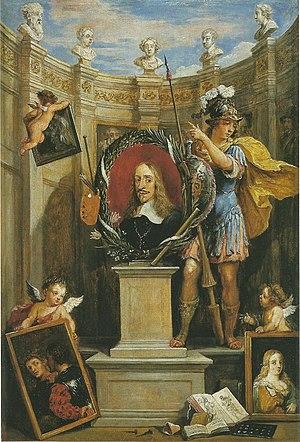
Theatrum Pictorium ou Le Théâtre de la Peinture est le titre d'un livre publié en 1660 par le peintre David Teniers le Jeune pour le compte de son employeur, l'archiduc Léopold Guillaume d'Autriche : c'est le catalogue des 243 tableaux italiens et flamands appartenant à la collection de l'archiduc, illustré de gravures. Une seconde édition est publiée en 1673.
Violante est une peinture à l'huile réalisée par le peintre vénitien Titien, datée de vers 1515 et conservée au Kunsthistorisches Museum de Vienne.